South Africa national soccer team

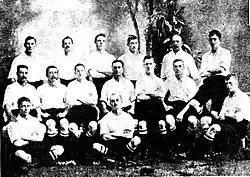
The South African team that toured South America in 1906. They played 12 matches with only one defeat.

In 1903 the SAFA re-affiliated with the English Football Association after the Second Boer War between the British Empire and the Boer state. There was a plan to play a tournament held in Argentina, with South Africa and Fulham as guest teams, but it was not carried out. Nevertheless, South Africa traveled to South America in 1906 to play a series of friendly matches there.